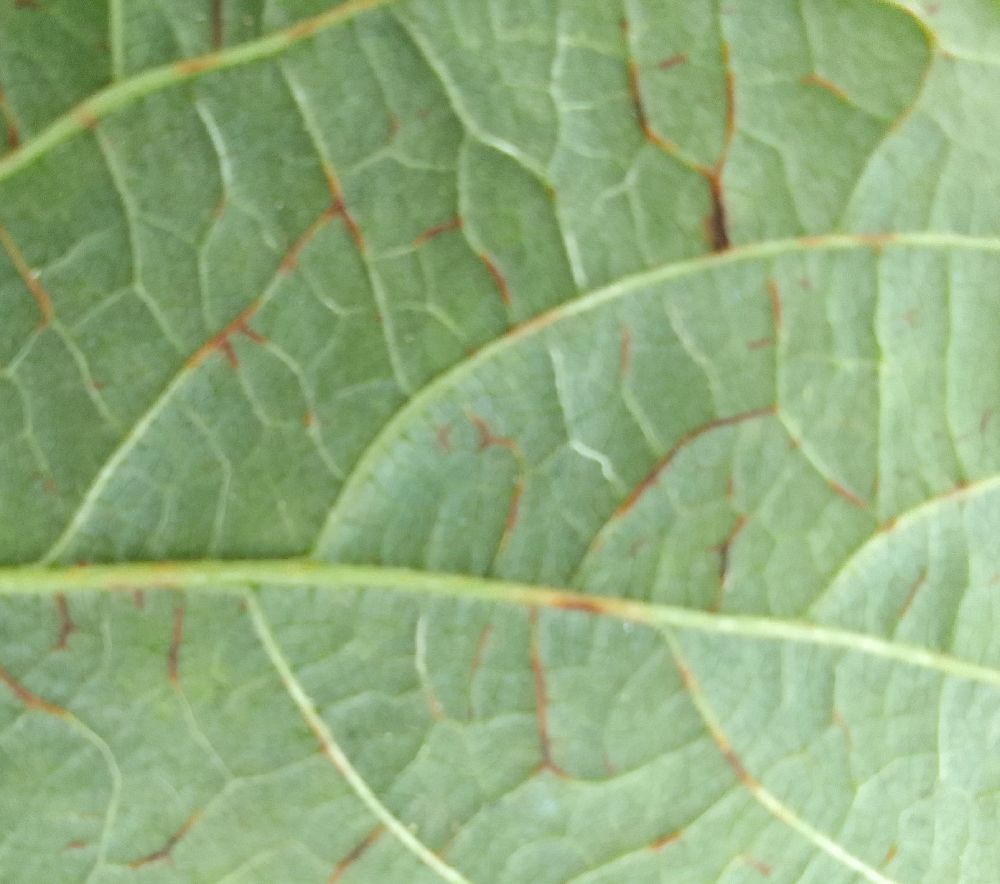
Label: anthracnose